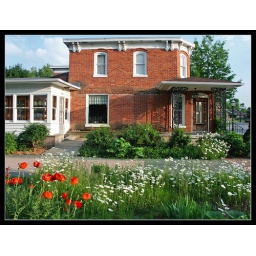
This beautiful old house in Shipshewana is now the Lane Store. I love how the colors of the flowers complement the colors of the house.